Edmondson railway ticket

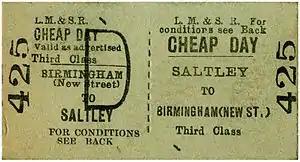
LMS Saltley to Birmingham New Street Third Class Cheap Day Return

The Edmondson railway ticket was a system for recording the payment of railway fares and accounting for the revenue raised, introduced in the 1840s. It is named after its inventor, Thomas Edmondson, a trained cabinet maker, who became a station master on the Newcastle and Carlisle Railway in England.